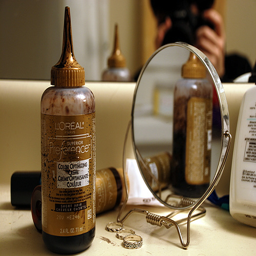
A table topped with a mirror and a jar of hair dye.
Used bottle of hair coloring in front of a mirror.
Someone taking a picture of a counter with hair color bottles and a mirror on it.
The bottle of hair dye looks like it has been used.
A mirror is on the table next to hair color.